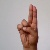
The image shows a hand gesture representing the letter 'U' in Indian Sign Language.